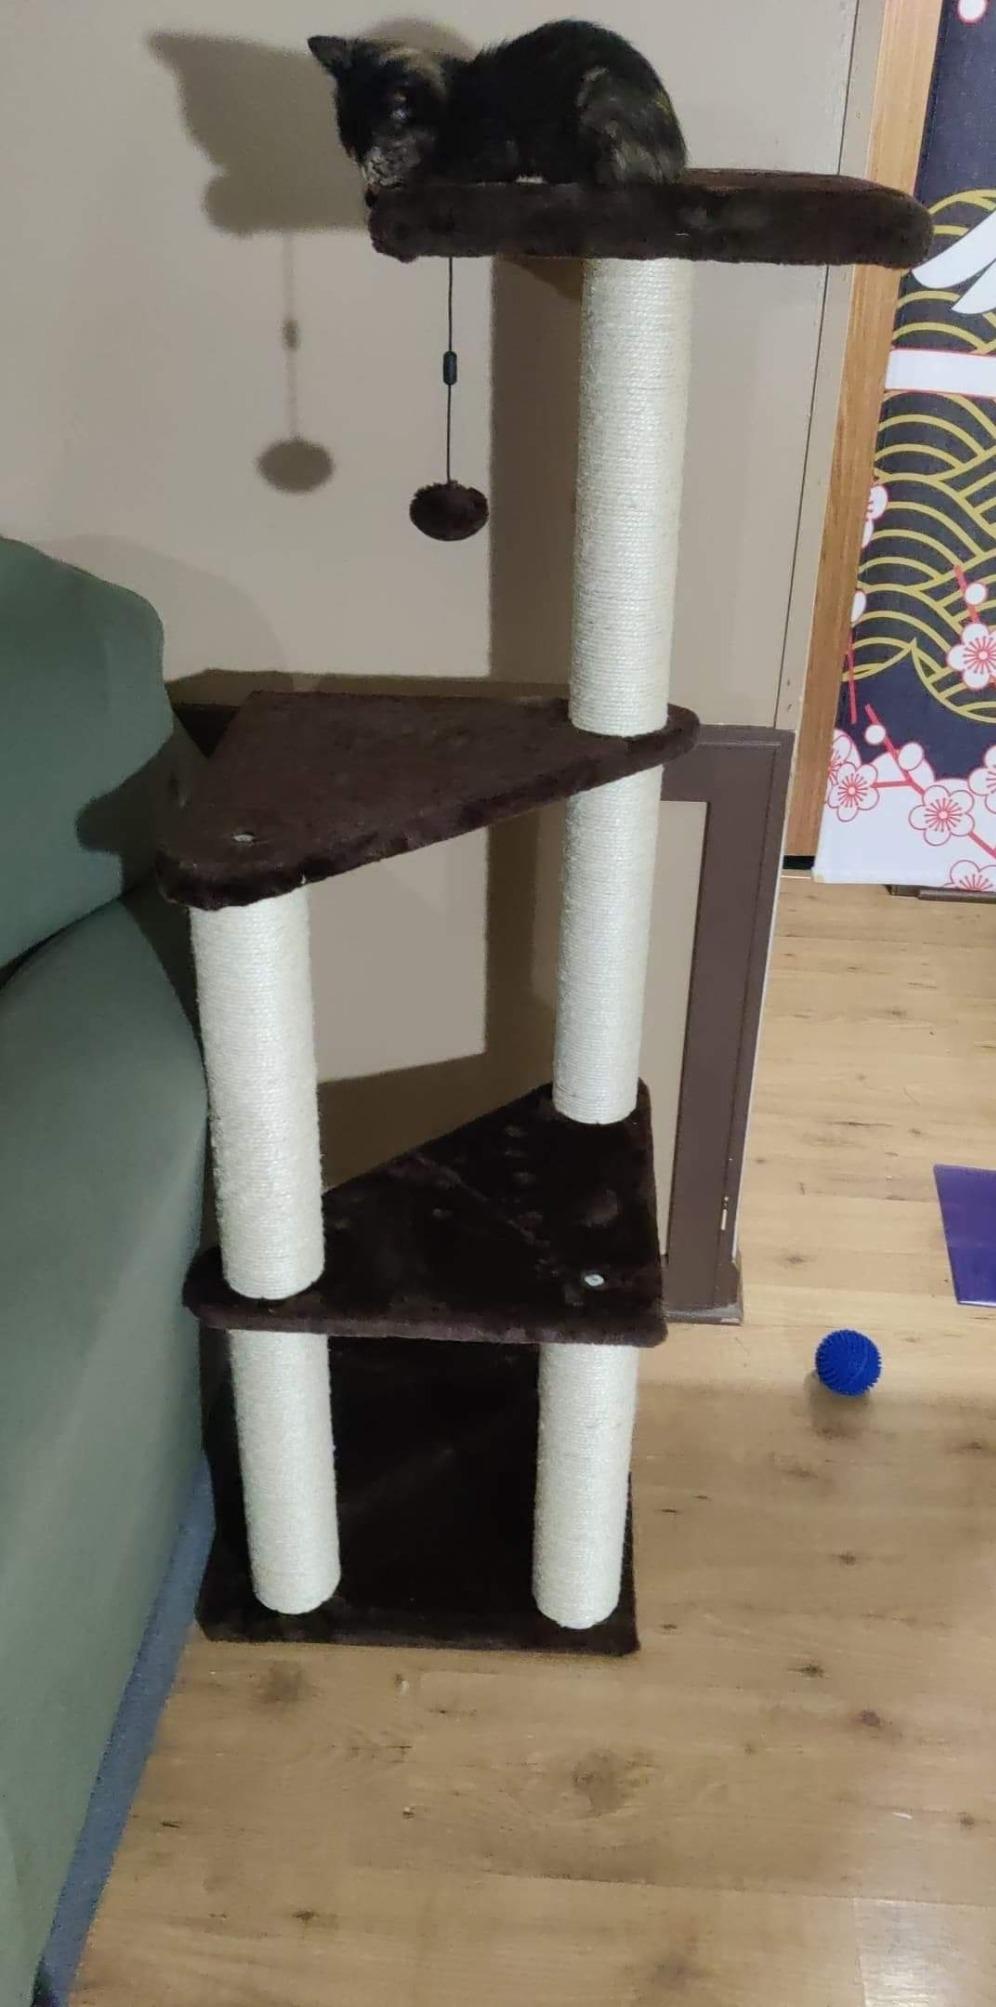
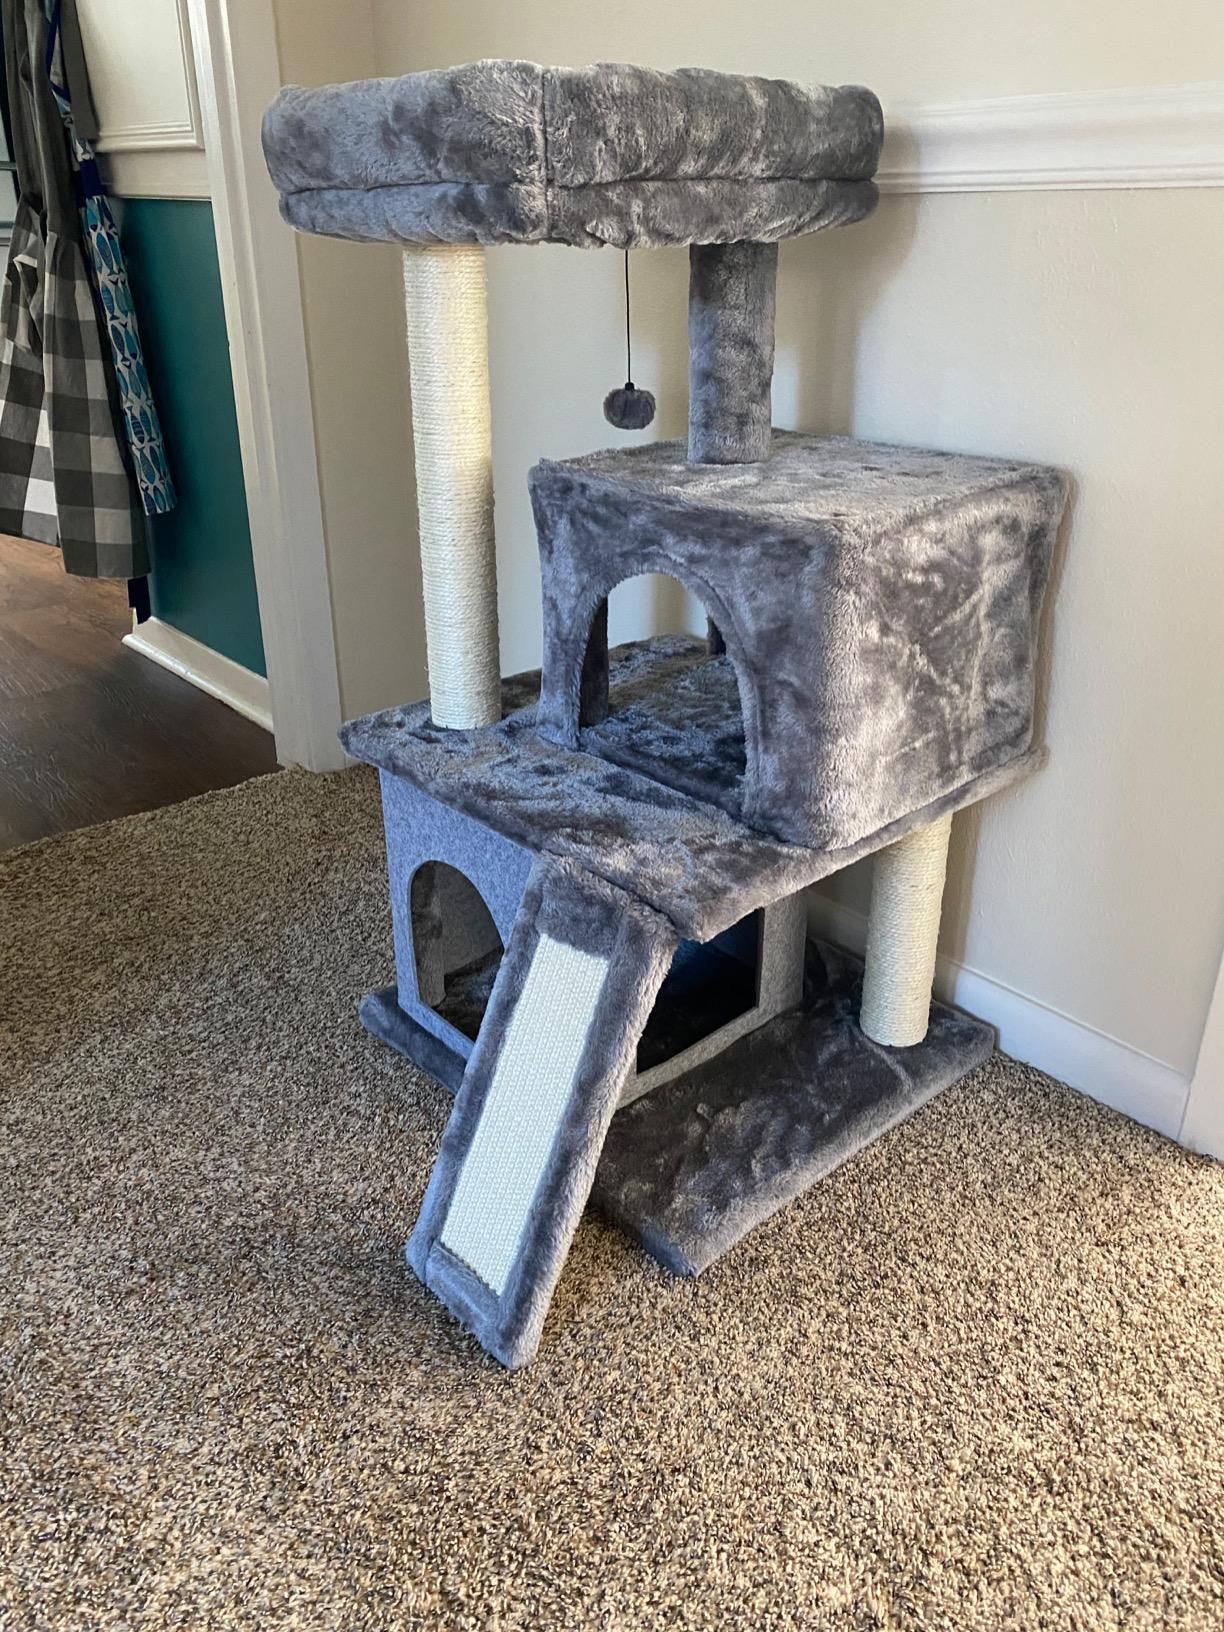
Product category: items_cat tree
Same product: no